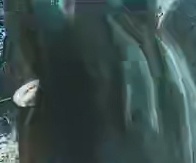
Face region: ears (position_of_ears)
Pain indicator: not_present